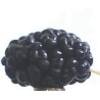
Label: Mulberry 1